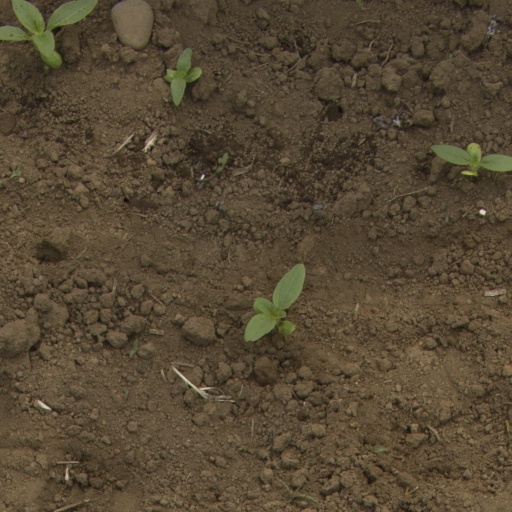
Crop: Jerusalem artichoke